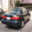
Label: automobile